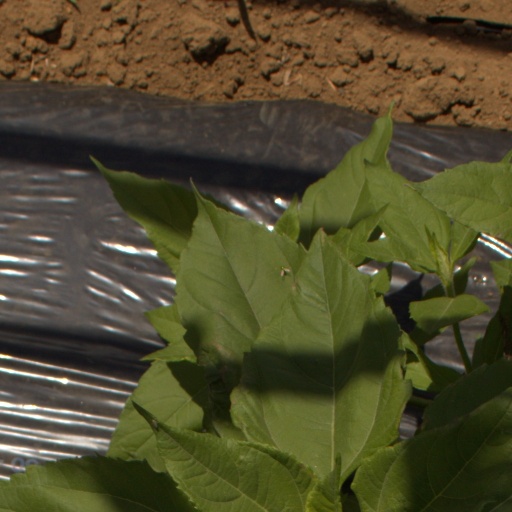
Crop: Jerusalem artichoke